Turhan Sultan

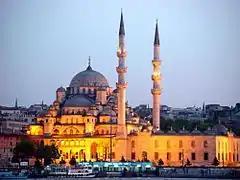
New Mosque, Istanbul was completed by the Turhan Sultan.

Sakaoğlu wrote that Turhan Sultan managed to shine on the stage entirely due to luck: the only surviving Ottoman Şehzade Ibrahim, ascended the throne, and Turhan herself became the first to cross the finish line in the race to give birth to the new sultan’s first Şehzade on 1 or 2 January 1642 - she, like the other dozen concubines, was forced into this race by Kösem Sultan who, worried about the Şehzade's absence, ordered various amulets to be written, medicines and potions prepared. Karaca noted that Turhan Sultan was the very first concubine given to Sultan Ibrahim I, but it is probable that in reality the first concubine was Saliha Dilaşub. The birth of Turhan's son, Şehzade Mehmed, was celebrated with great pomp, as it removed the danger of the end of the Ottoman dynasty. Only 105 days after, also Saliha Dilaşub give birth a son, Şehzade Süleyman.